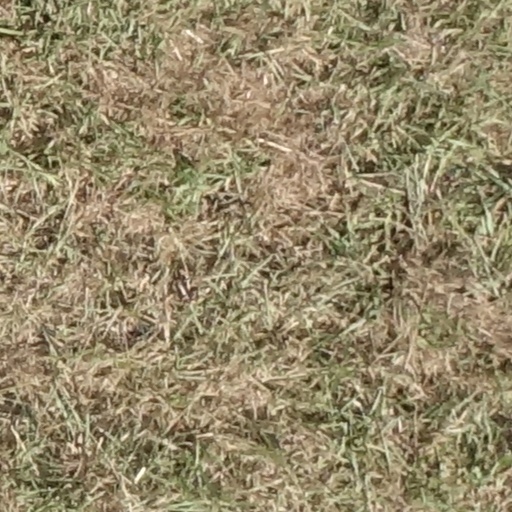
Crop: sorghum